Glagolitic numerals

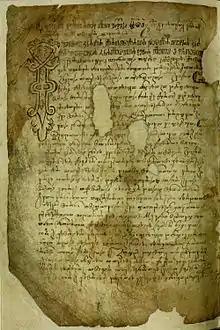
The first line of the Vinodol statute includes the year 1280 written as (16th century copy of the statute).

Glagolitic numerals are a numeral system derived from the Glagolitic script, generally agreed to have been created in the 9th century by Saint Cyril. They are similar to Cyrillic numerals, except that numeric values are assigned according to the native alphabetic order of the Glagolitic alphabet. Use of Glagolitic script and numerals declined through the Middle Ages and by the 17th century Glagolitic was used almost only in religious writings. It is unclear if the use of Glagolitic numerals persisted as long as the use of Glagolitic script.